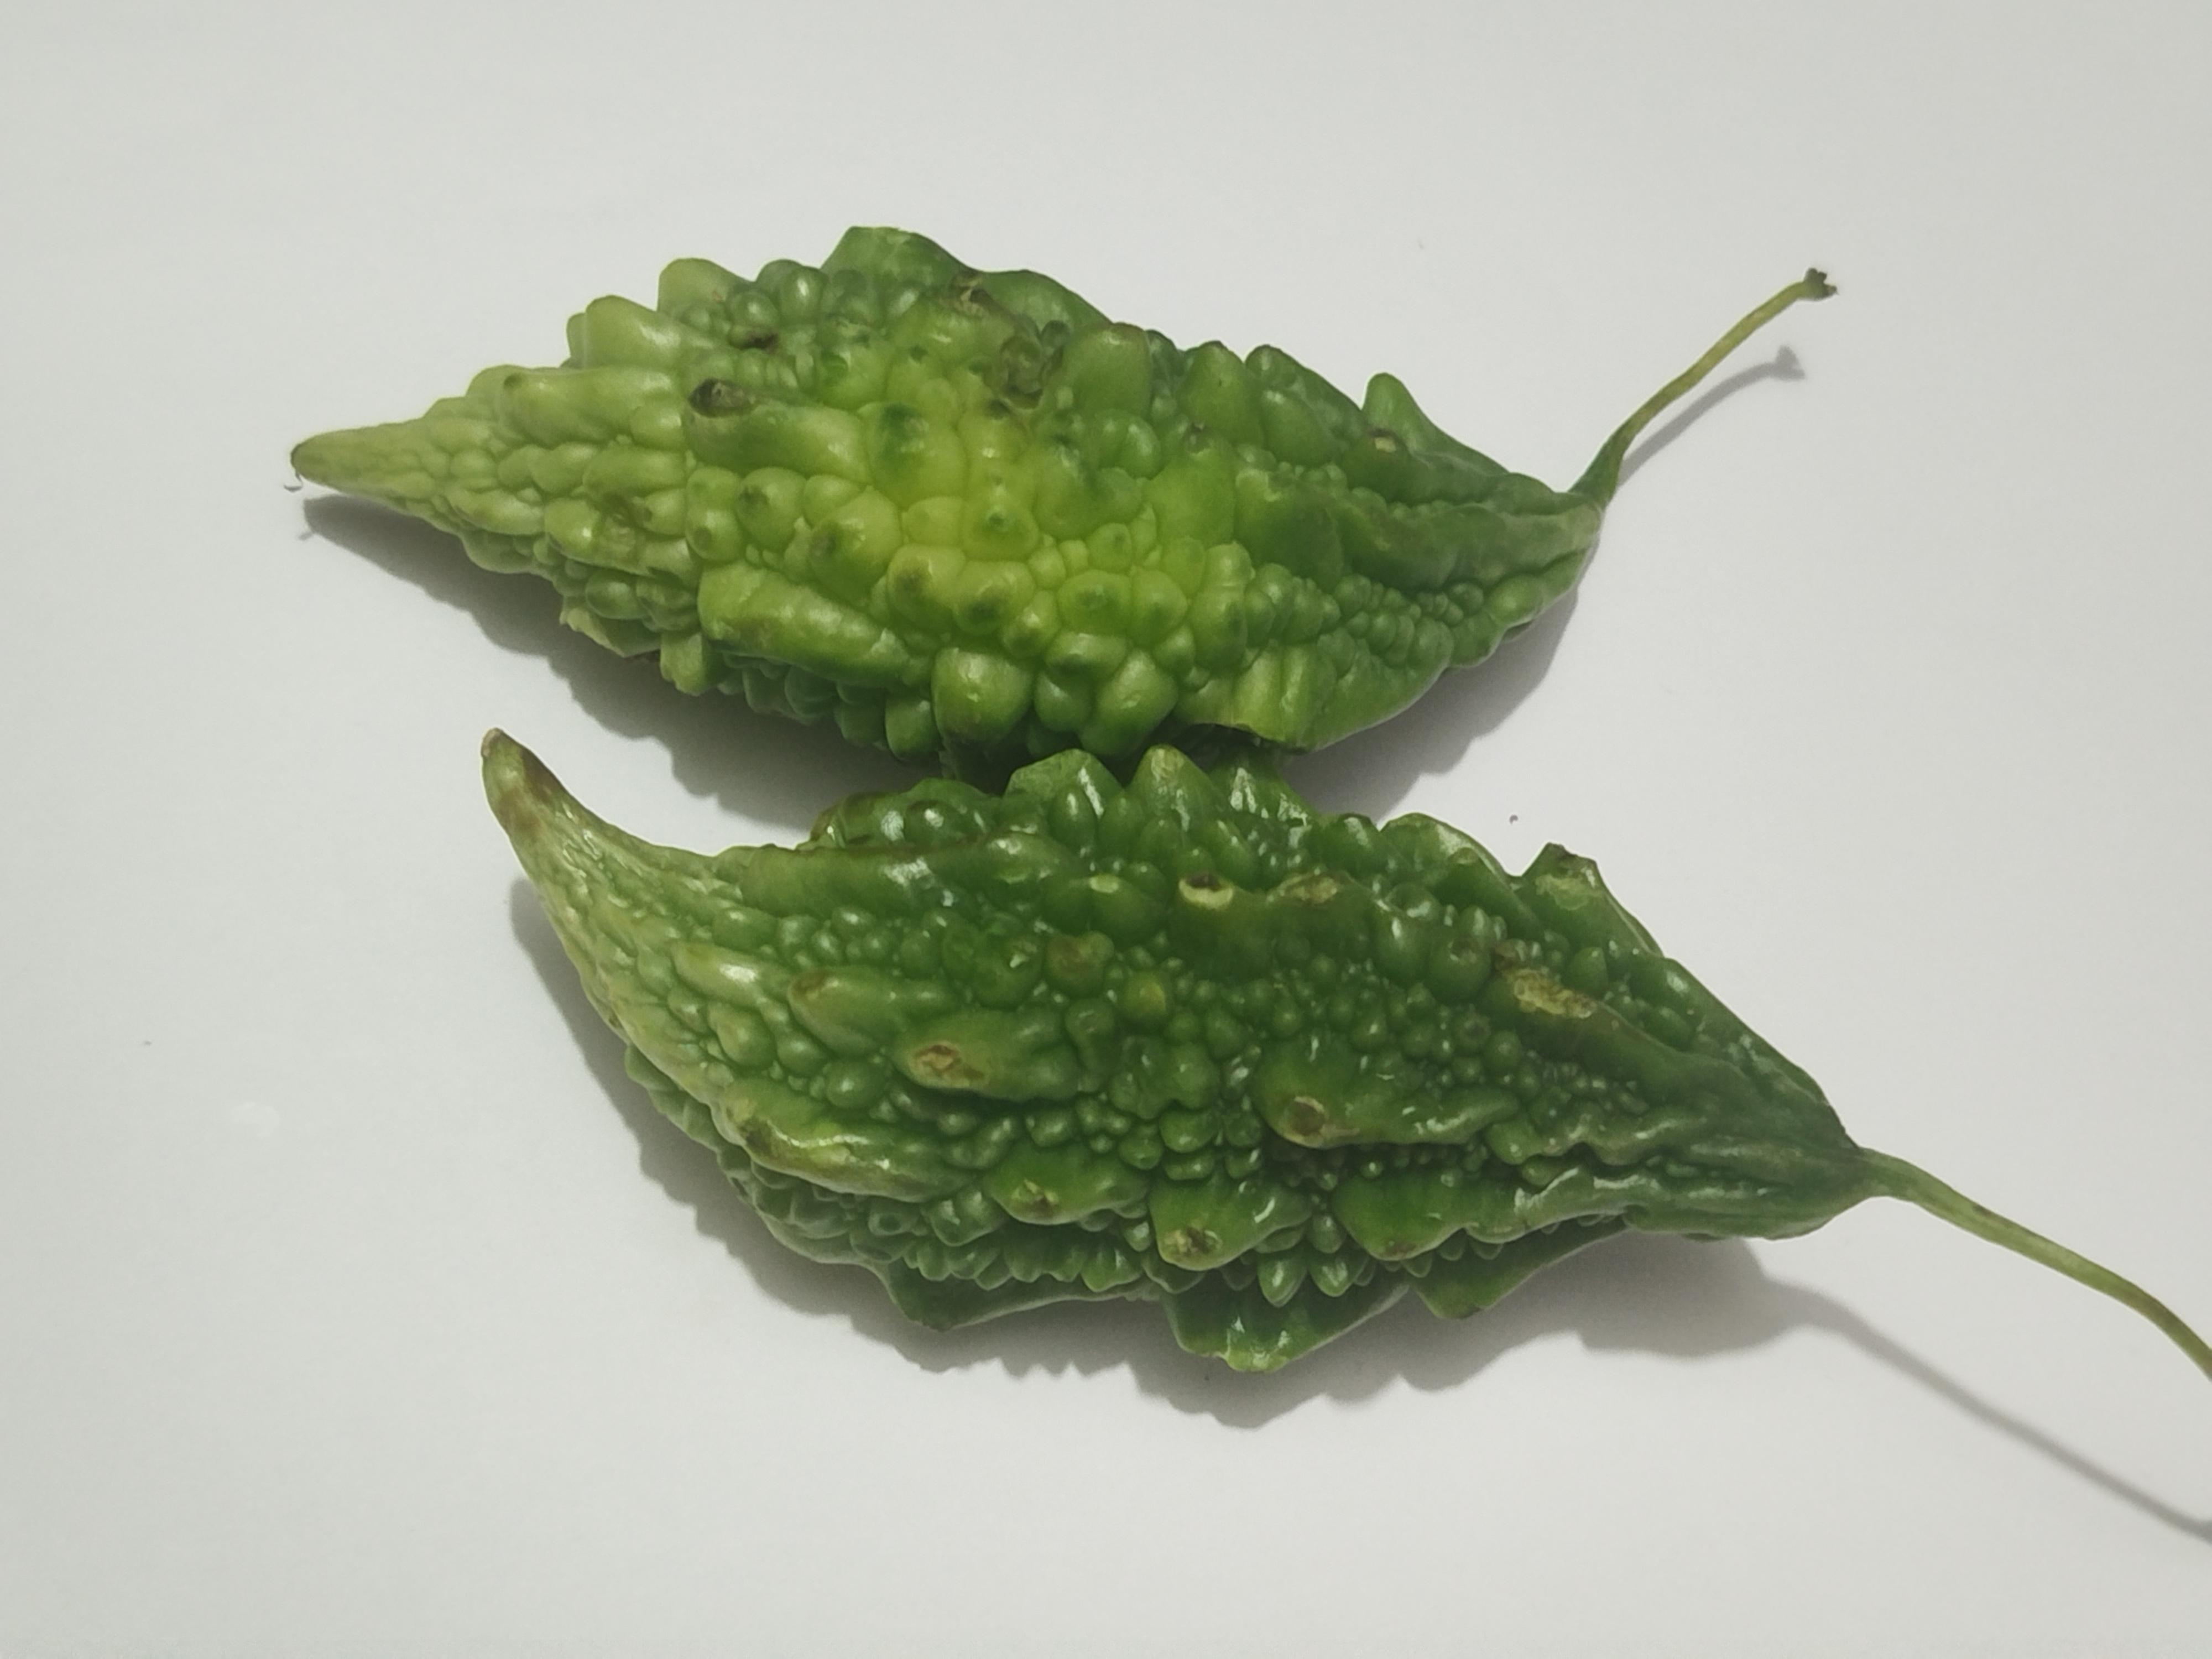
Label: Bitter melon